1639 transit of Venus

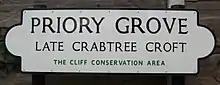

Some of the drafts of "Venus in Sole Visa" were kept by Crabtree, who died in 1644, three years after Horrocks. Their other correspondent, William Gascoigne, died the same year in the Battle of Marston Moor. Horrocks's papers remained with his family for a short time; some were destroyed during the English Civil War, some were taken to Ireland by a brother, Jonas, and never seen again, and others passed into the collection of antiquarian and astronomer, Christopher Towneley, where they were consulted by Jeremy Shakerley, who wrote three books on astronomy in the mid-17th century. Others were destroyed in the Great Fire of London in 1666. The manuscripts were widely circulated from the late 1650s although they remained unpublished for many years.